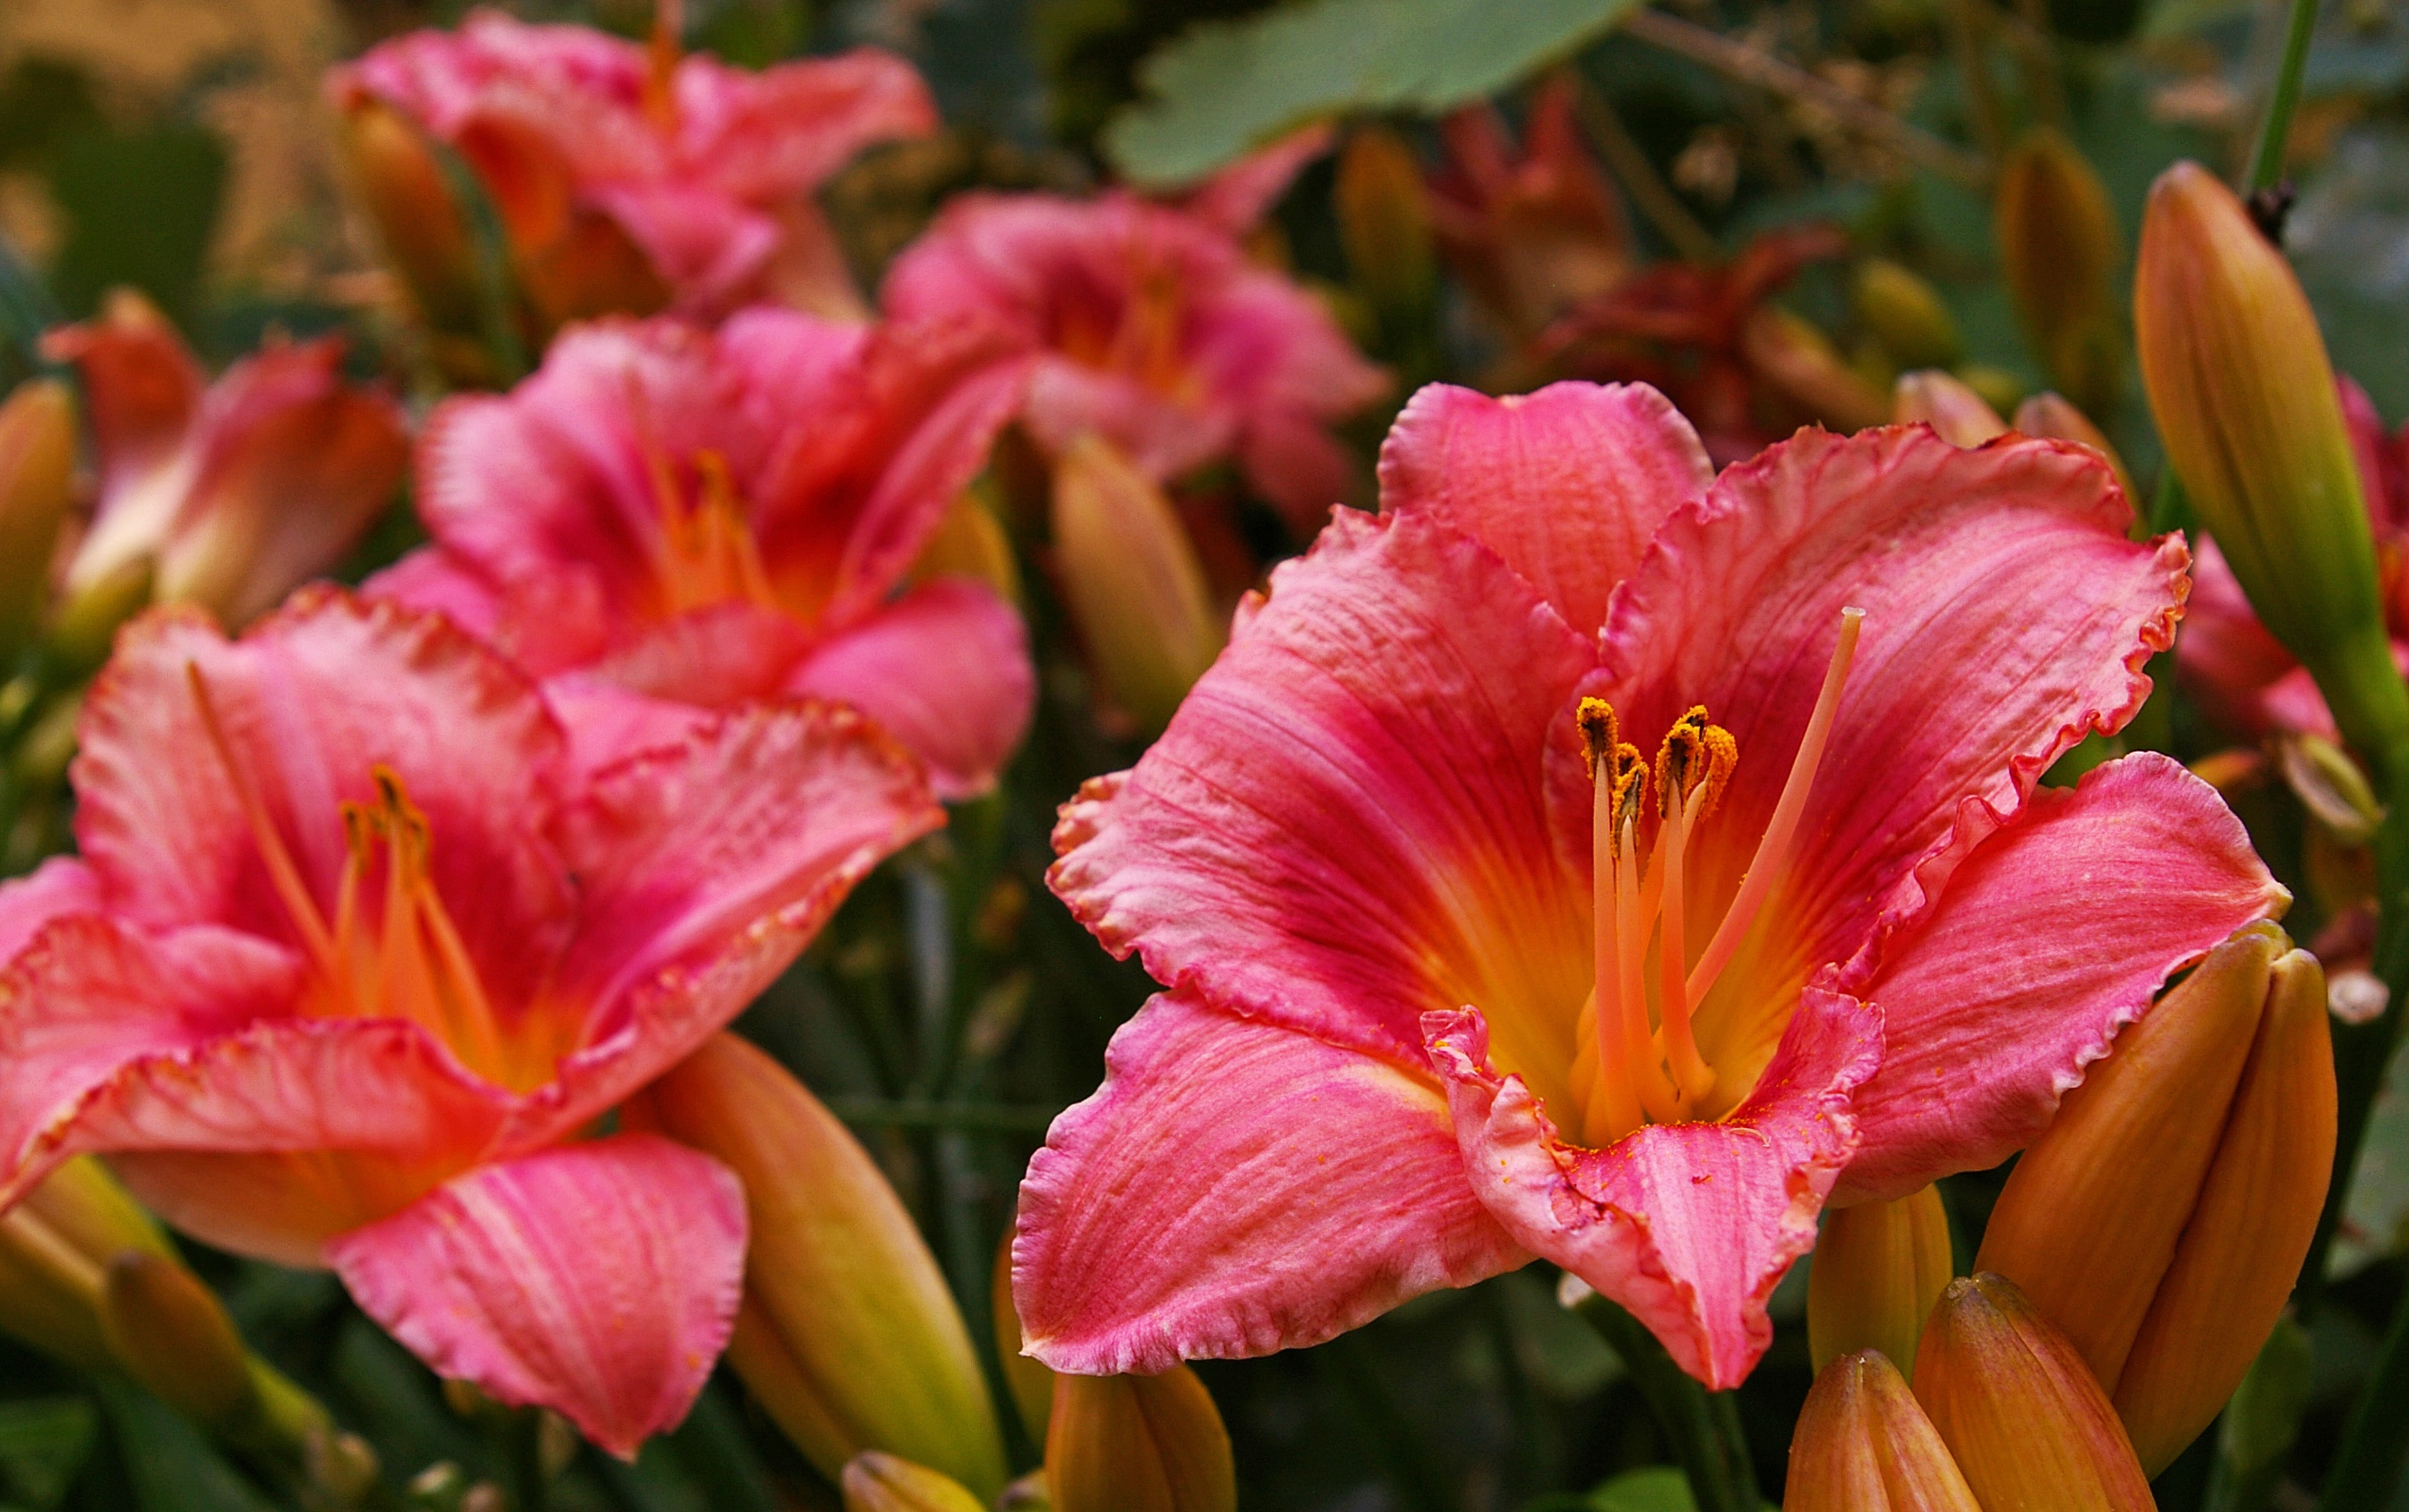
nature, blossom, open, plant, flower, petal, bloom, summer, floral, rose, pollen, color, botany, garden, pink, flora, petals, lily, floristry, daylily, macro photography, blossomed, flowering plant, orange lily, land plant